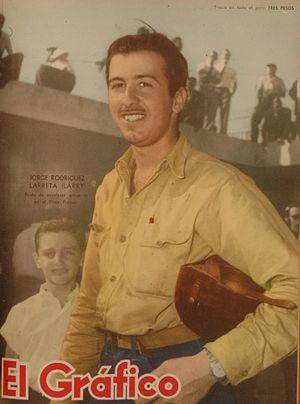
Alberto Jorge Rodriguez Larreta, né le 14 janvier 1934 à Buenos Aires et mort le 11 mars 1977, est un ancien pilote automobile argentin.